2004 CONCACAF Champions' Cup

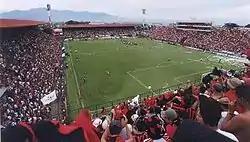
Estadio Alejandro Morera Soto in Alajuela hosted the second leg of the final

The 2004 CONCACAF Champions' Cup was the 39th edition of the annual international club football competition held in the CONCACAF region (North America, Central America and the Caribbean), the CONCACAF Champions' Cup. It was won by Alajuelense after a 5–1 aggregate win over Deportivo Saprissa in the final.